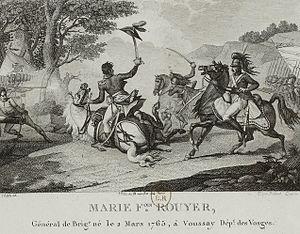
Marie François Rouyer (1765-1824), général de division et baron de l'Empire. Il est ici représenté à la bataille de Fleurus en 1794, chargeant à la tête d'un régiment d'infanterie pour reprendre un bois occupé par les Autrichiens.
Marie François Rouyer, né le 2 mars 1765 à Vouxey dans les Vosges et mort le 10 août 1824 à Paris, est un général français de la Révolution et de l’Empire.